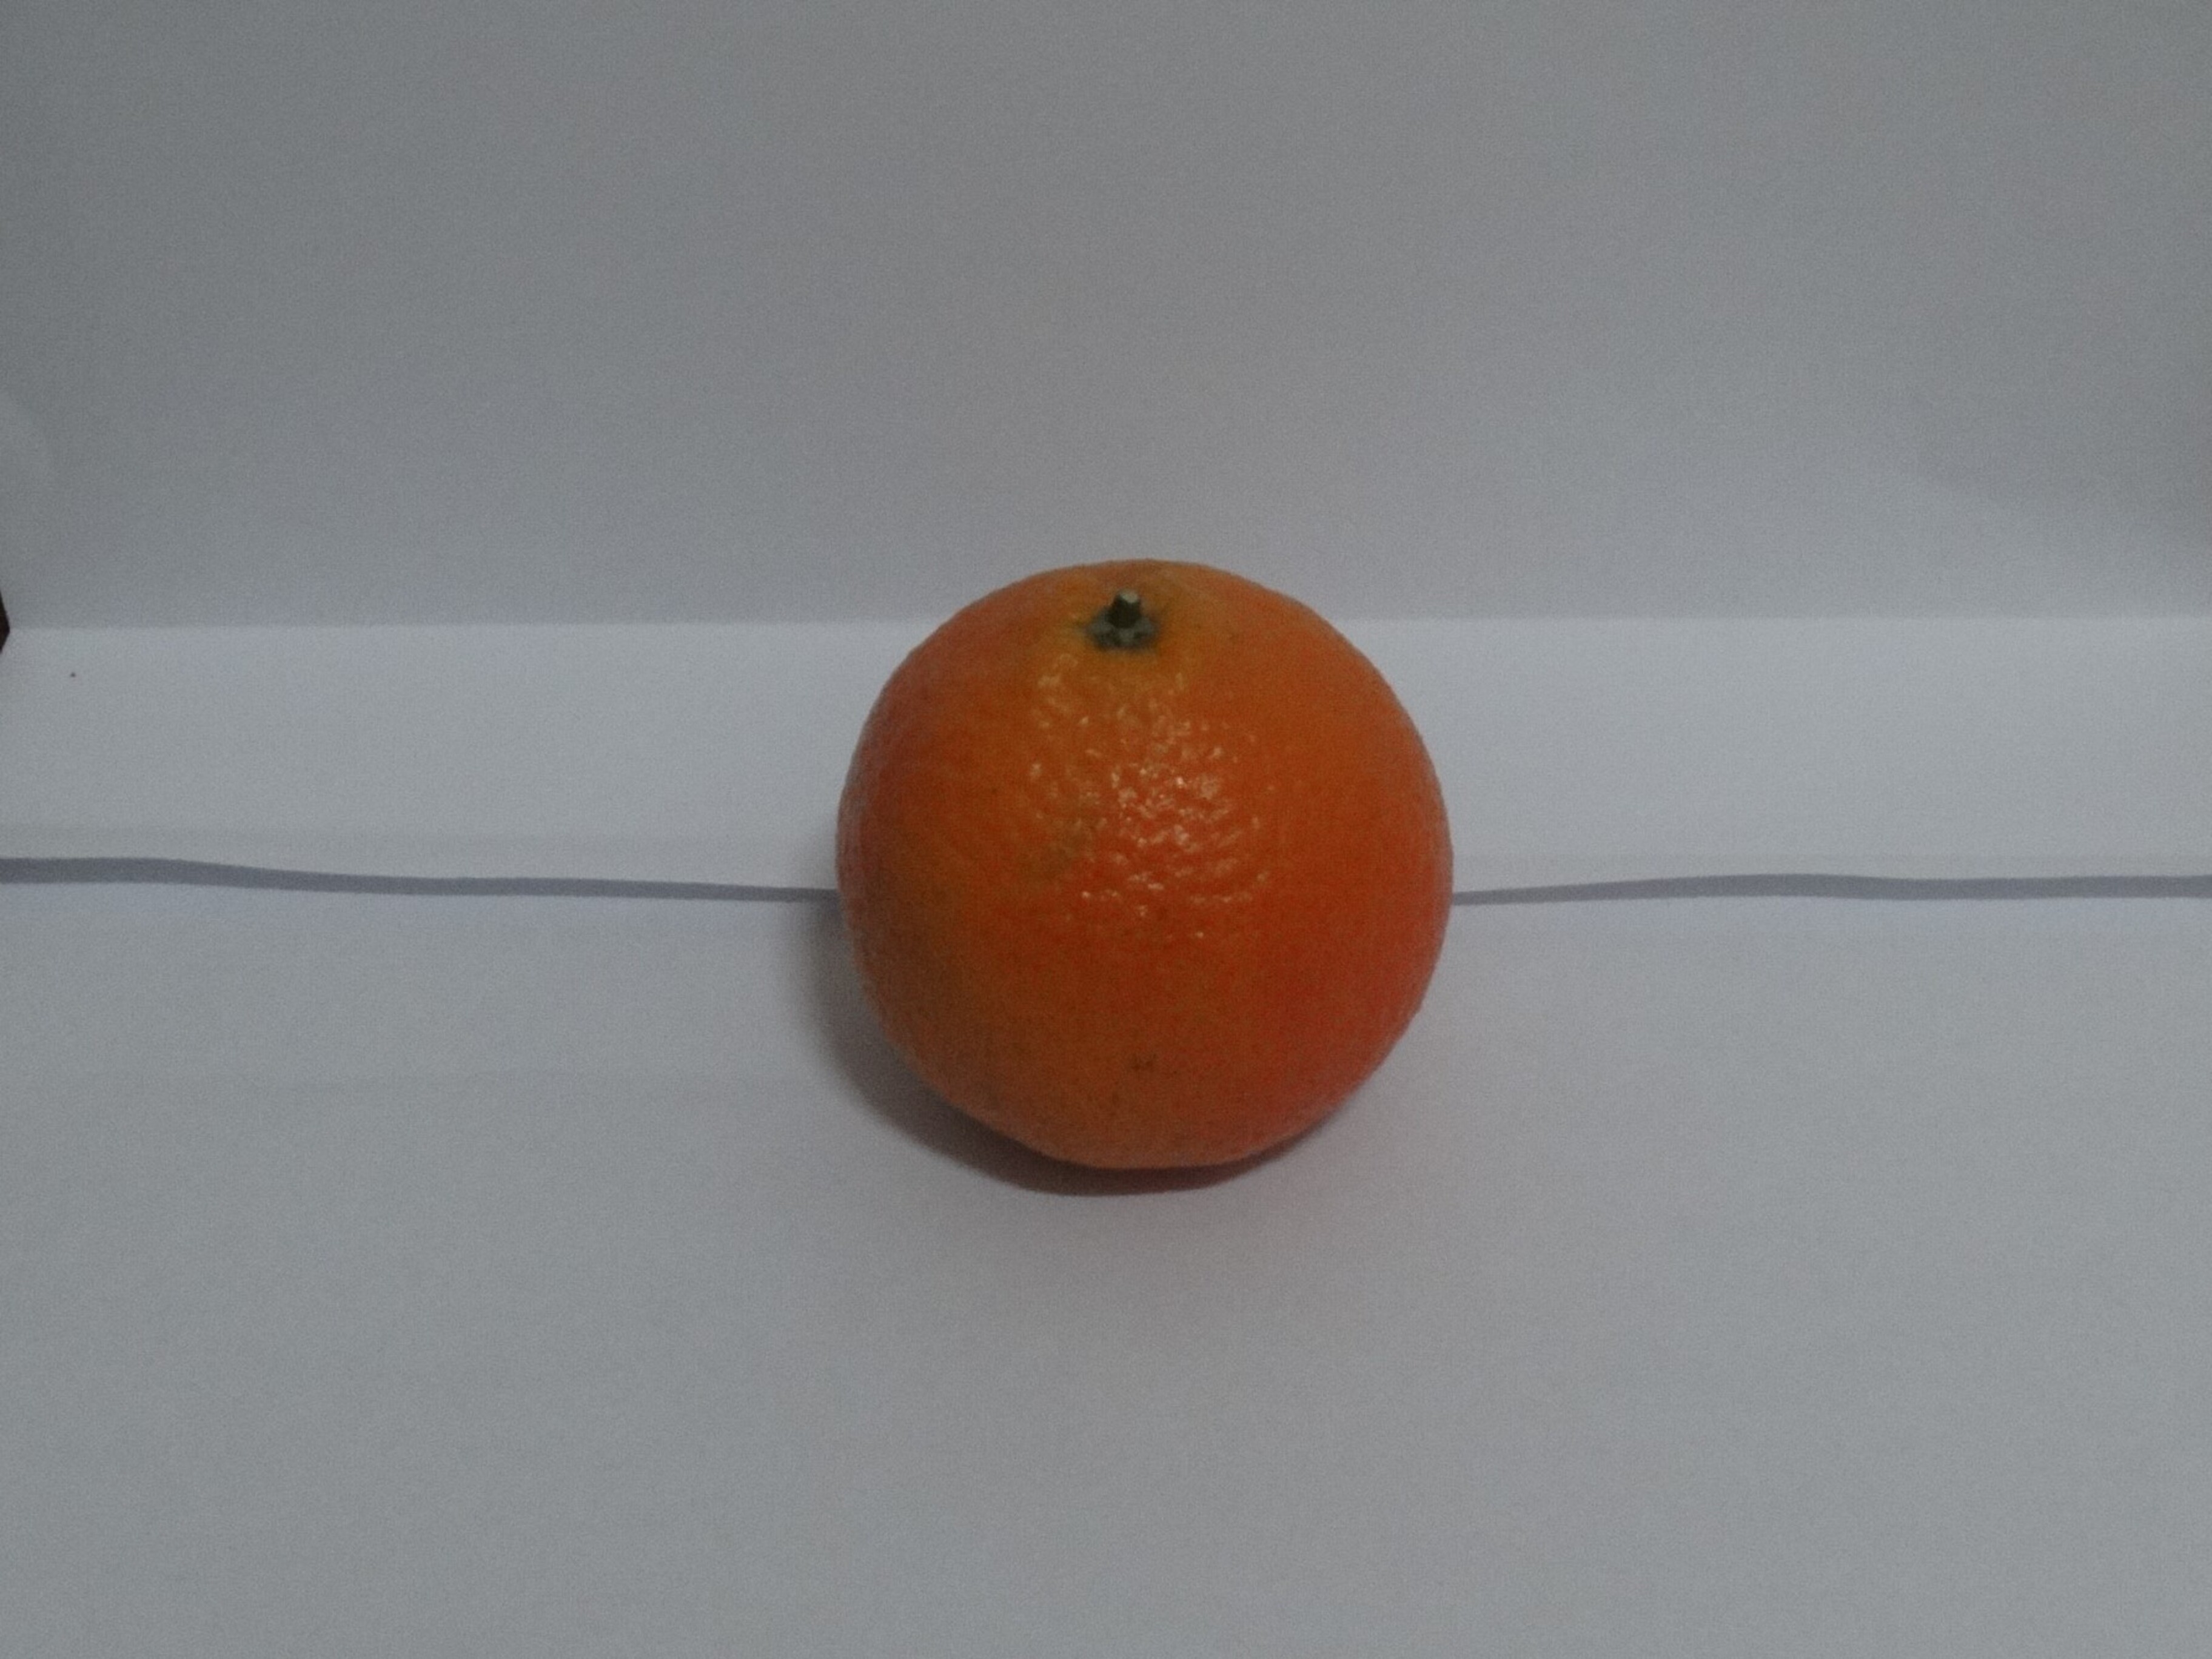
Citrus fruit variety: tankan